Lewis Hamilton

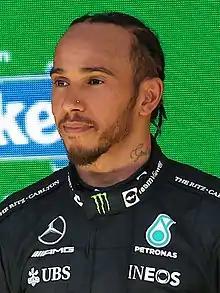
Hamilton at the 2022 São Paulo Grand Prix

Sir Lewis Carl Davidson Hamilton (born 7 January 1985) is a British racing driver who competes in Formula One for Ferrari. Hamilton has won a joint-record seven Formula One World Drivers' Championship titles—tied with Michael Schumacher—and holds the records for most wins, pole positions, and podium finishes, among others.